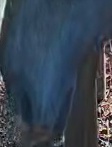
Face region: mouth_nostrils (mouth_chin_nostrils_and_profile)
Pain indicator: moderately_present